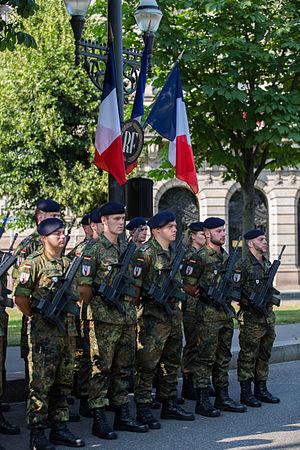
Détachement du 291e Jägerbataillon de la Brigade Franco-Allemande à Strasbourg place de la République lors du défilé du 13 juillet 2013.
Le 291ᵉ Jägerbataillon est une unité d'infanterie et de reconnaissance de la Bundeswehr, l'armée de terre allemande, faisant partie de la brigade franco-allemande.